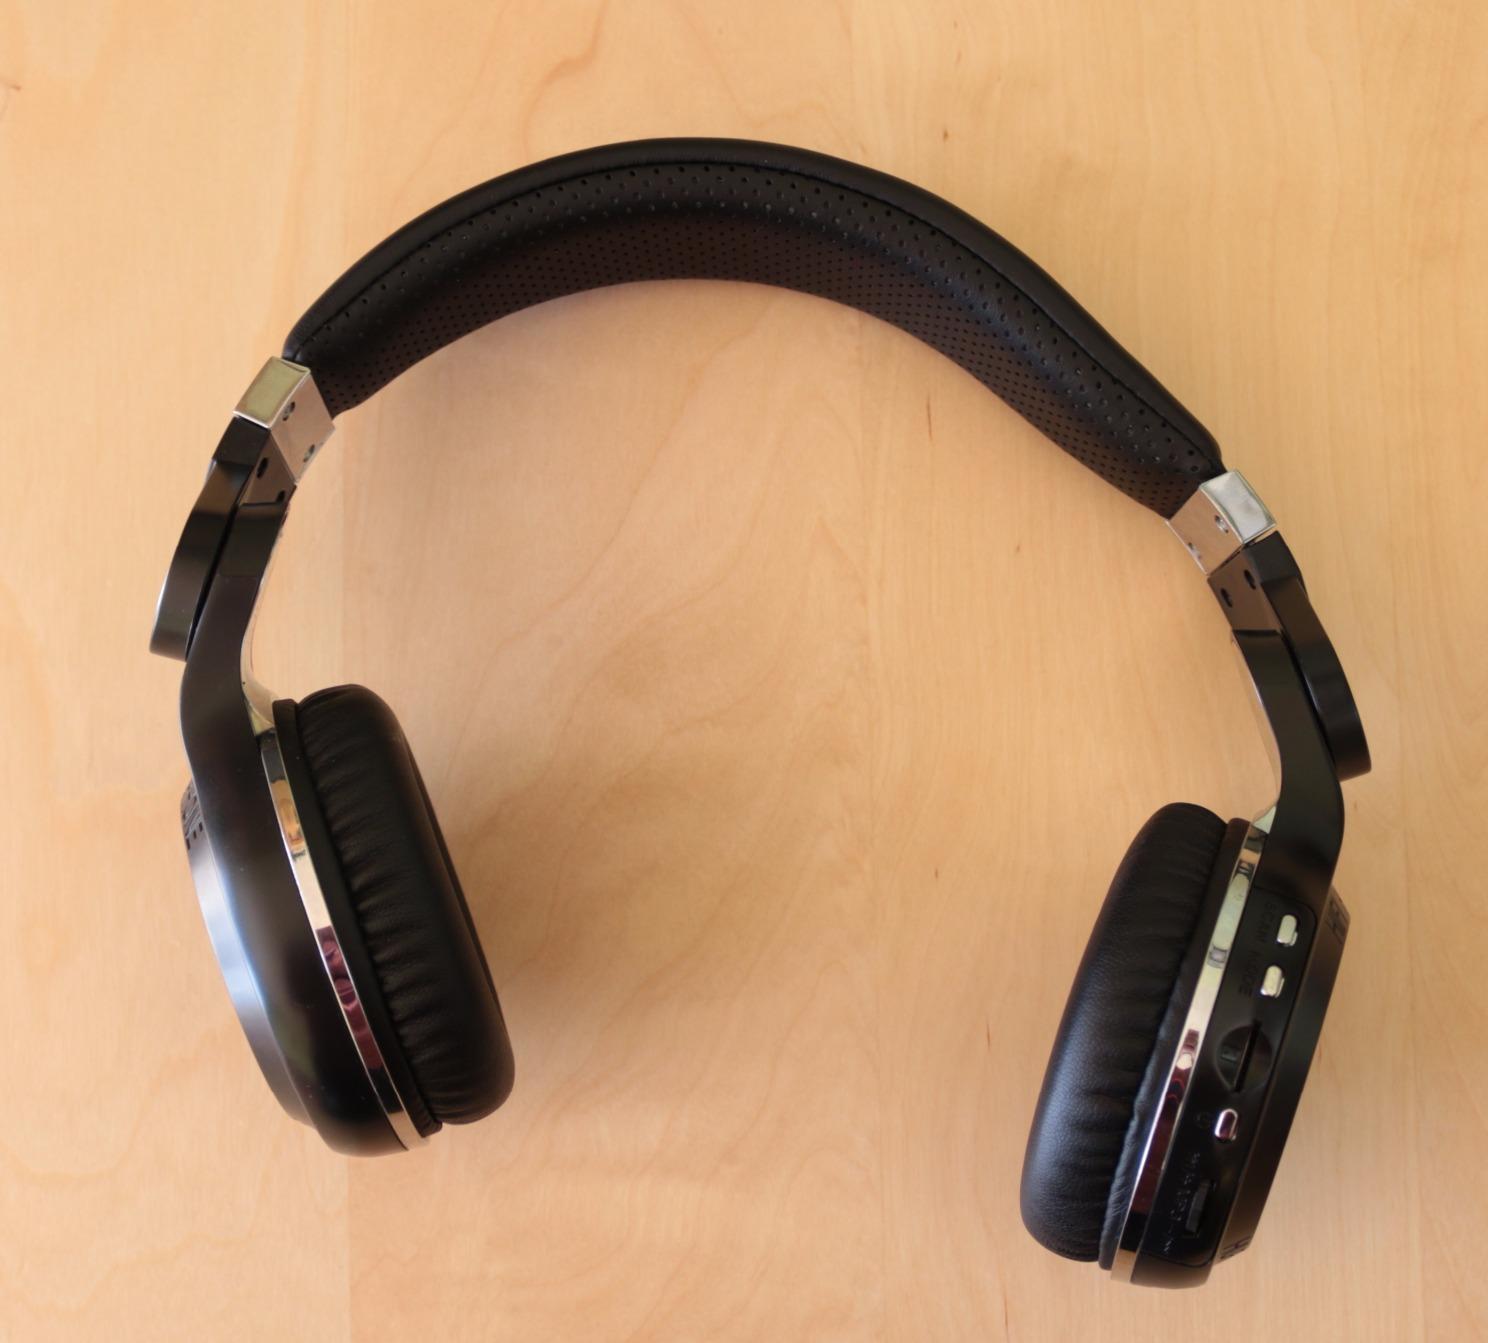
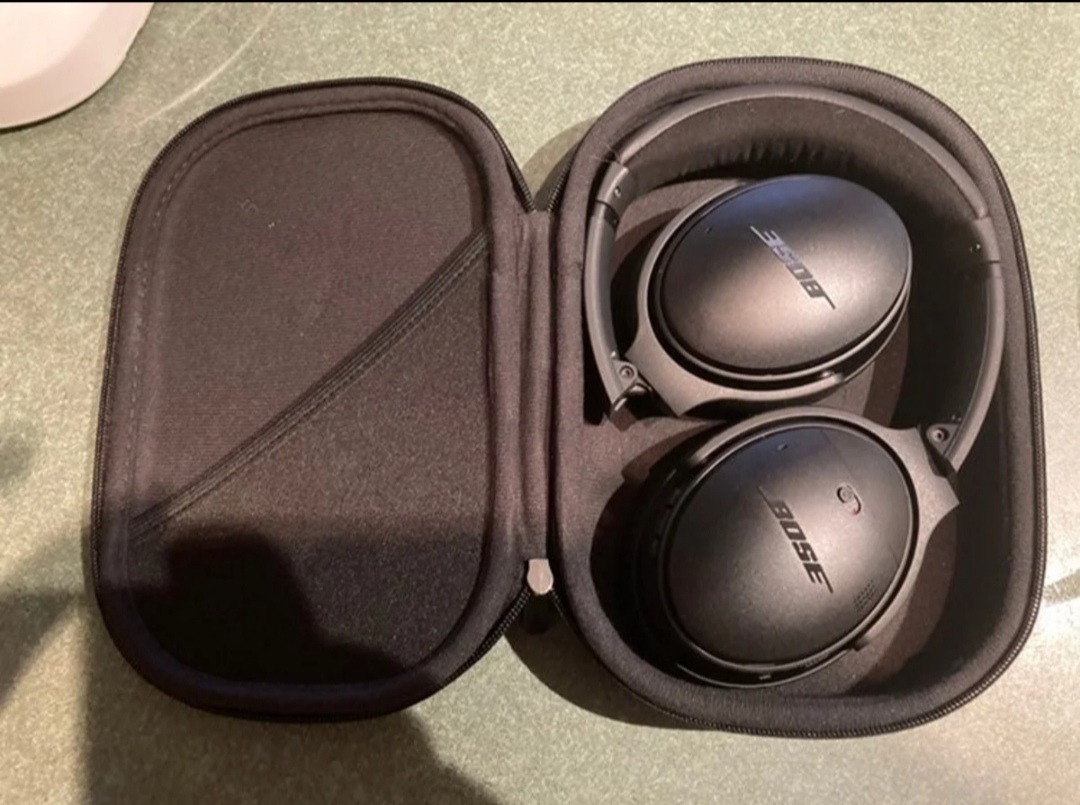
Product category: headphones
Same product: no